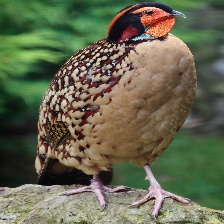
Species: CABOTS TRAGOPAN
Scientific name: TRAGOPAN CABOTI